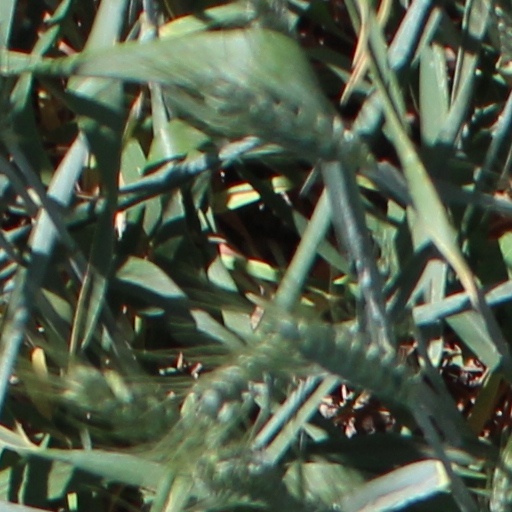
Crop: wheat